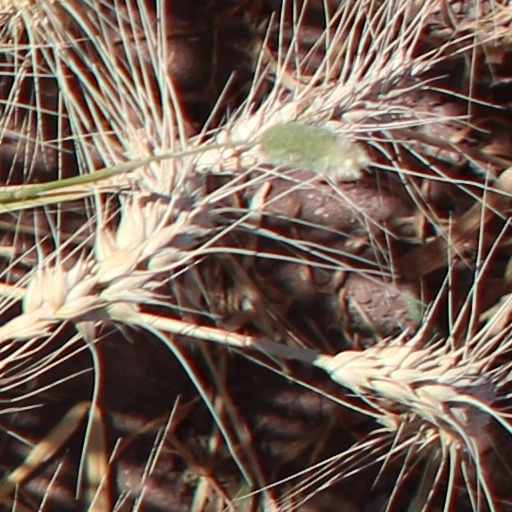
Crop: wheat